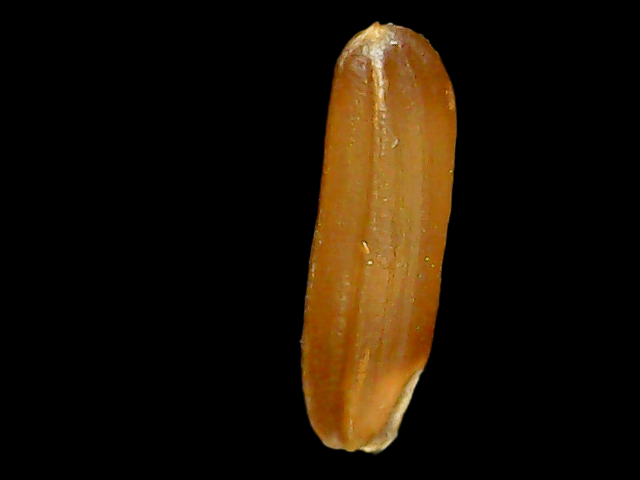
Rice variety: Binadhan20